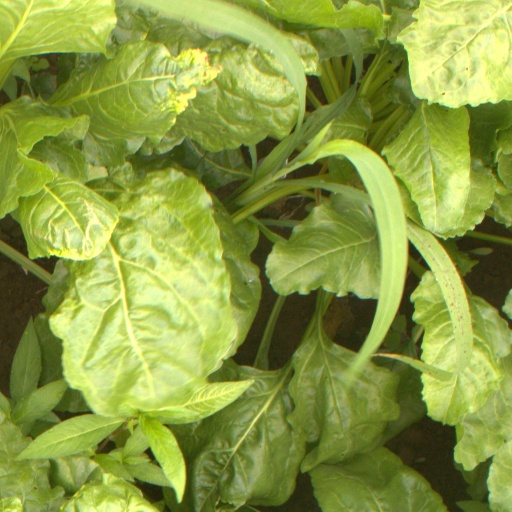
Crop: sugar beet